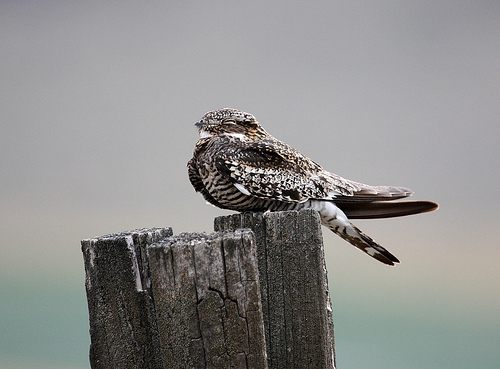
this bird has white feathers with a lot of black spots with a really small beak.
small black, tan and grey speckled bird with zebra stripes on its breast and, belly and abdomen.
a speckled appearing bird of brown and white with a very small beak.
this smal bird has a head that is very disproportionate to the rest of its body
this is a black bird with white stripes on the breast and spots on the wingbars.
this bird has wings that are black and white spotted with a flat head
this particular bird has a belly that is brown and white
this bird has wings that are brown and has a short bill
this bird has a grey crown as well as a brown rump
this small bird has a small head and bill, has white and black spotted feathers all over its body
Species: Nighthawk